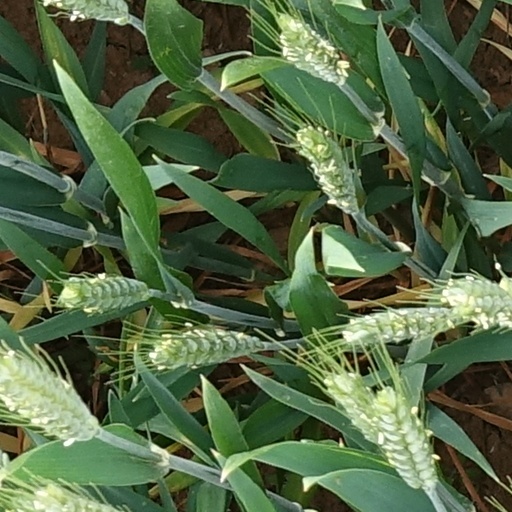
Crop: wheat